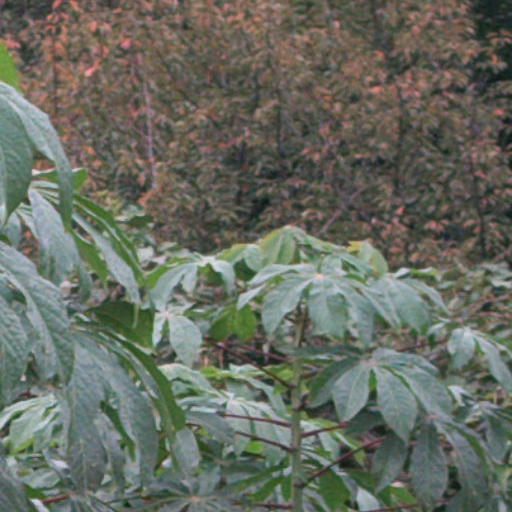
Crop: cassava